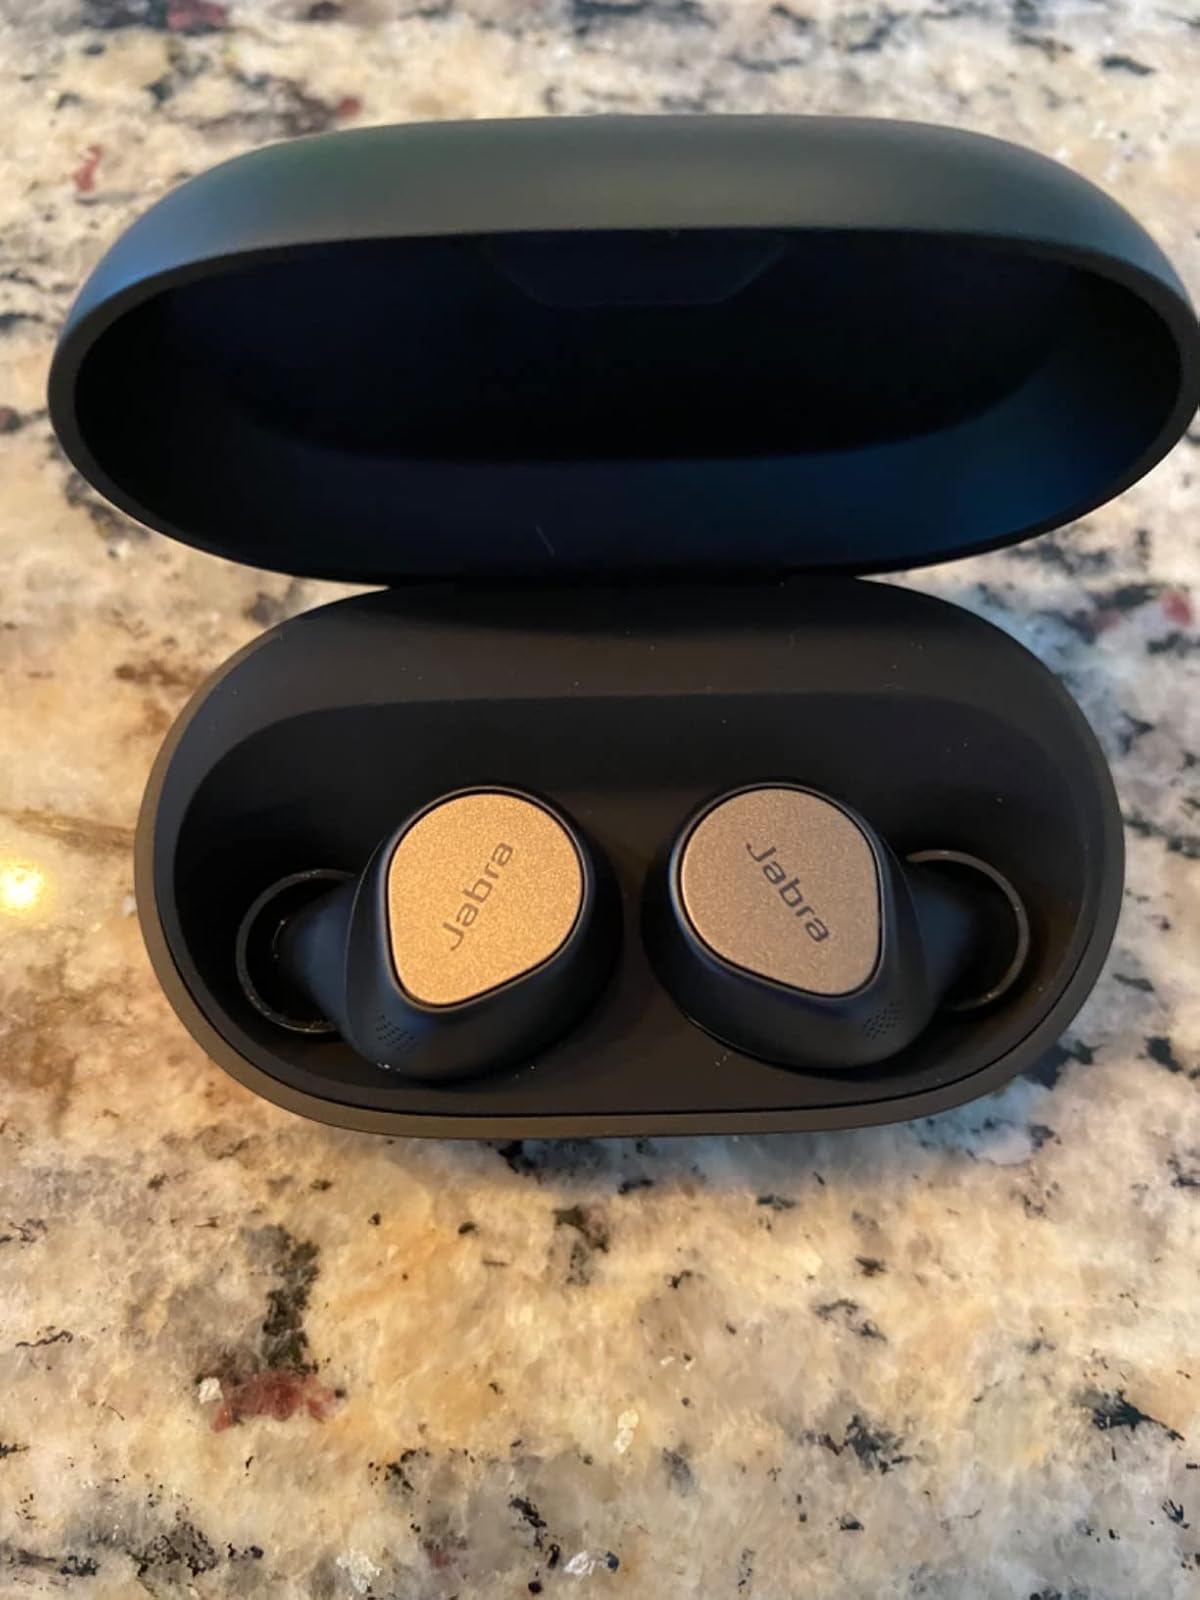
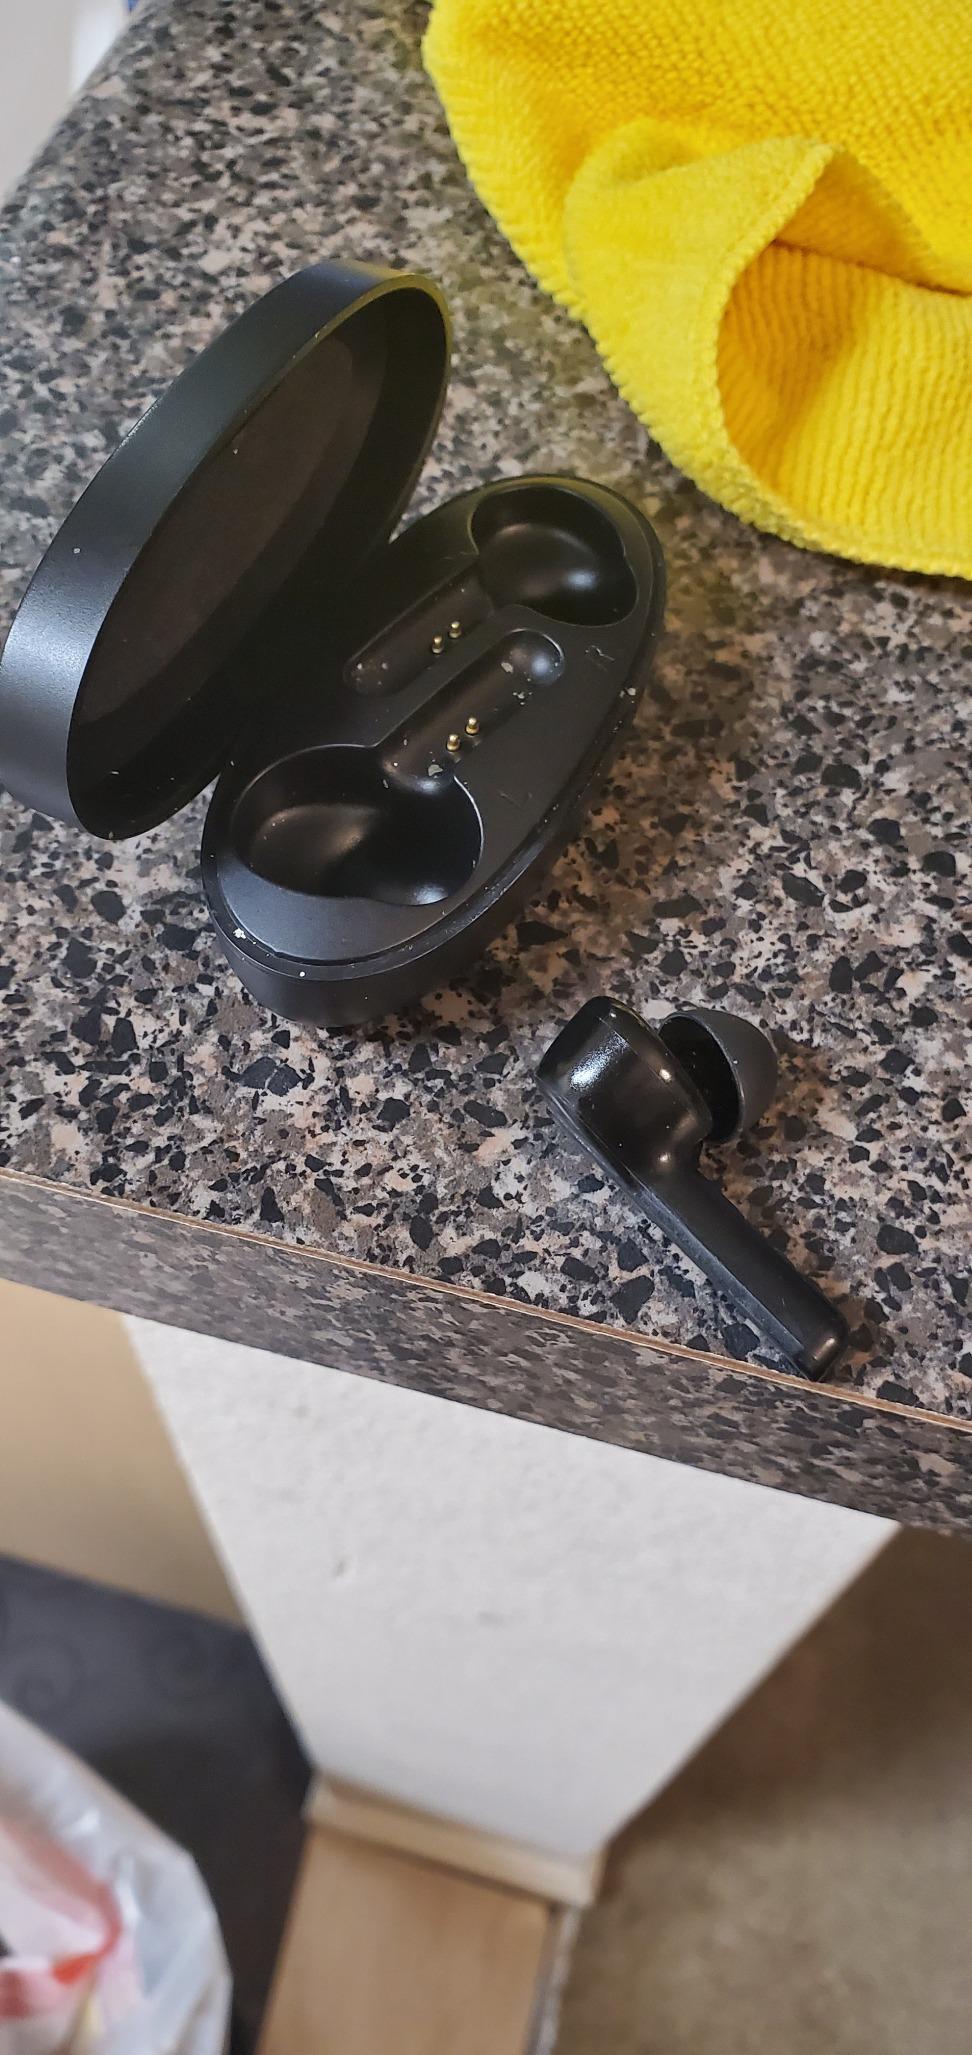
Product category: earbuds
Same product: no